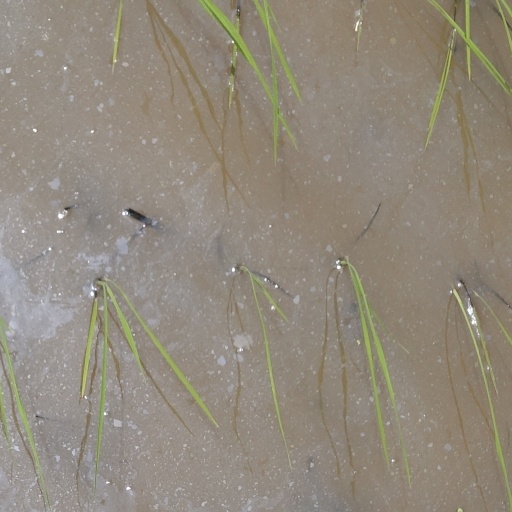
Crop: rice